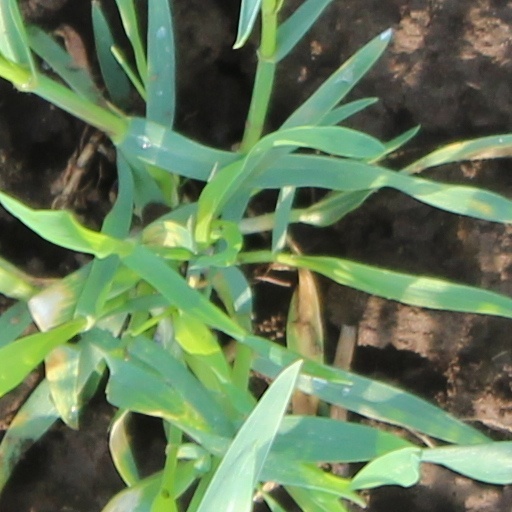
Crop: wheat